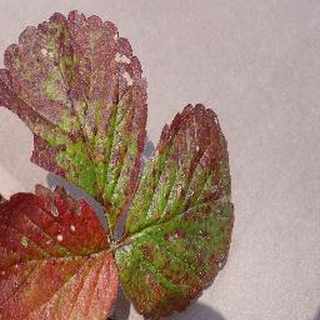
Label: strawberry_leaf_scorch